Bovington Camp

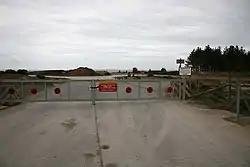
Tank Training Area

Bovington Camp is a British Army military base in Dorset, South West England. Together with Lulworth Camp it forms part of Bovington Garrison.